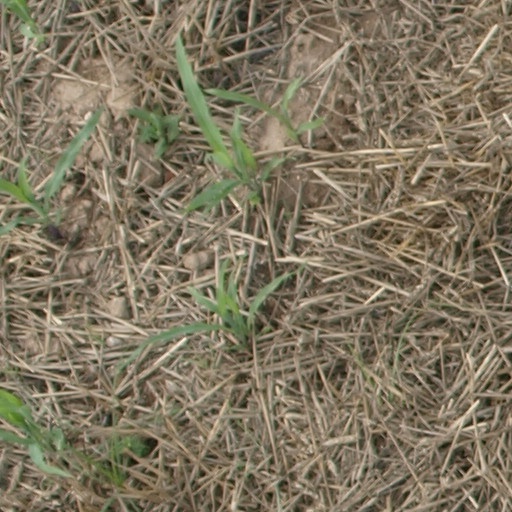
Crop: maize; corn